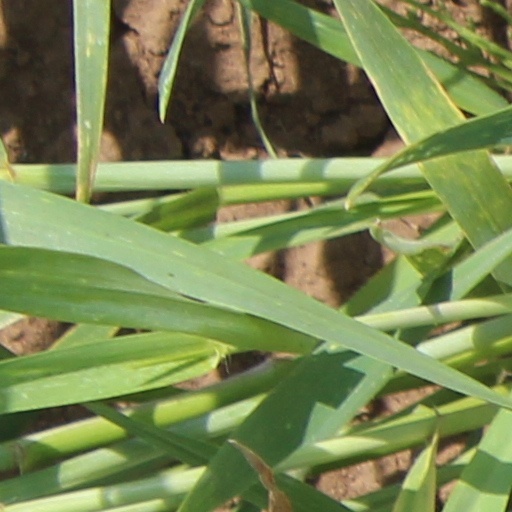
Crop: wheat